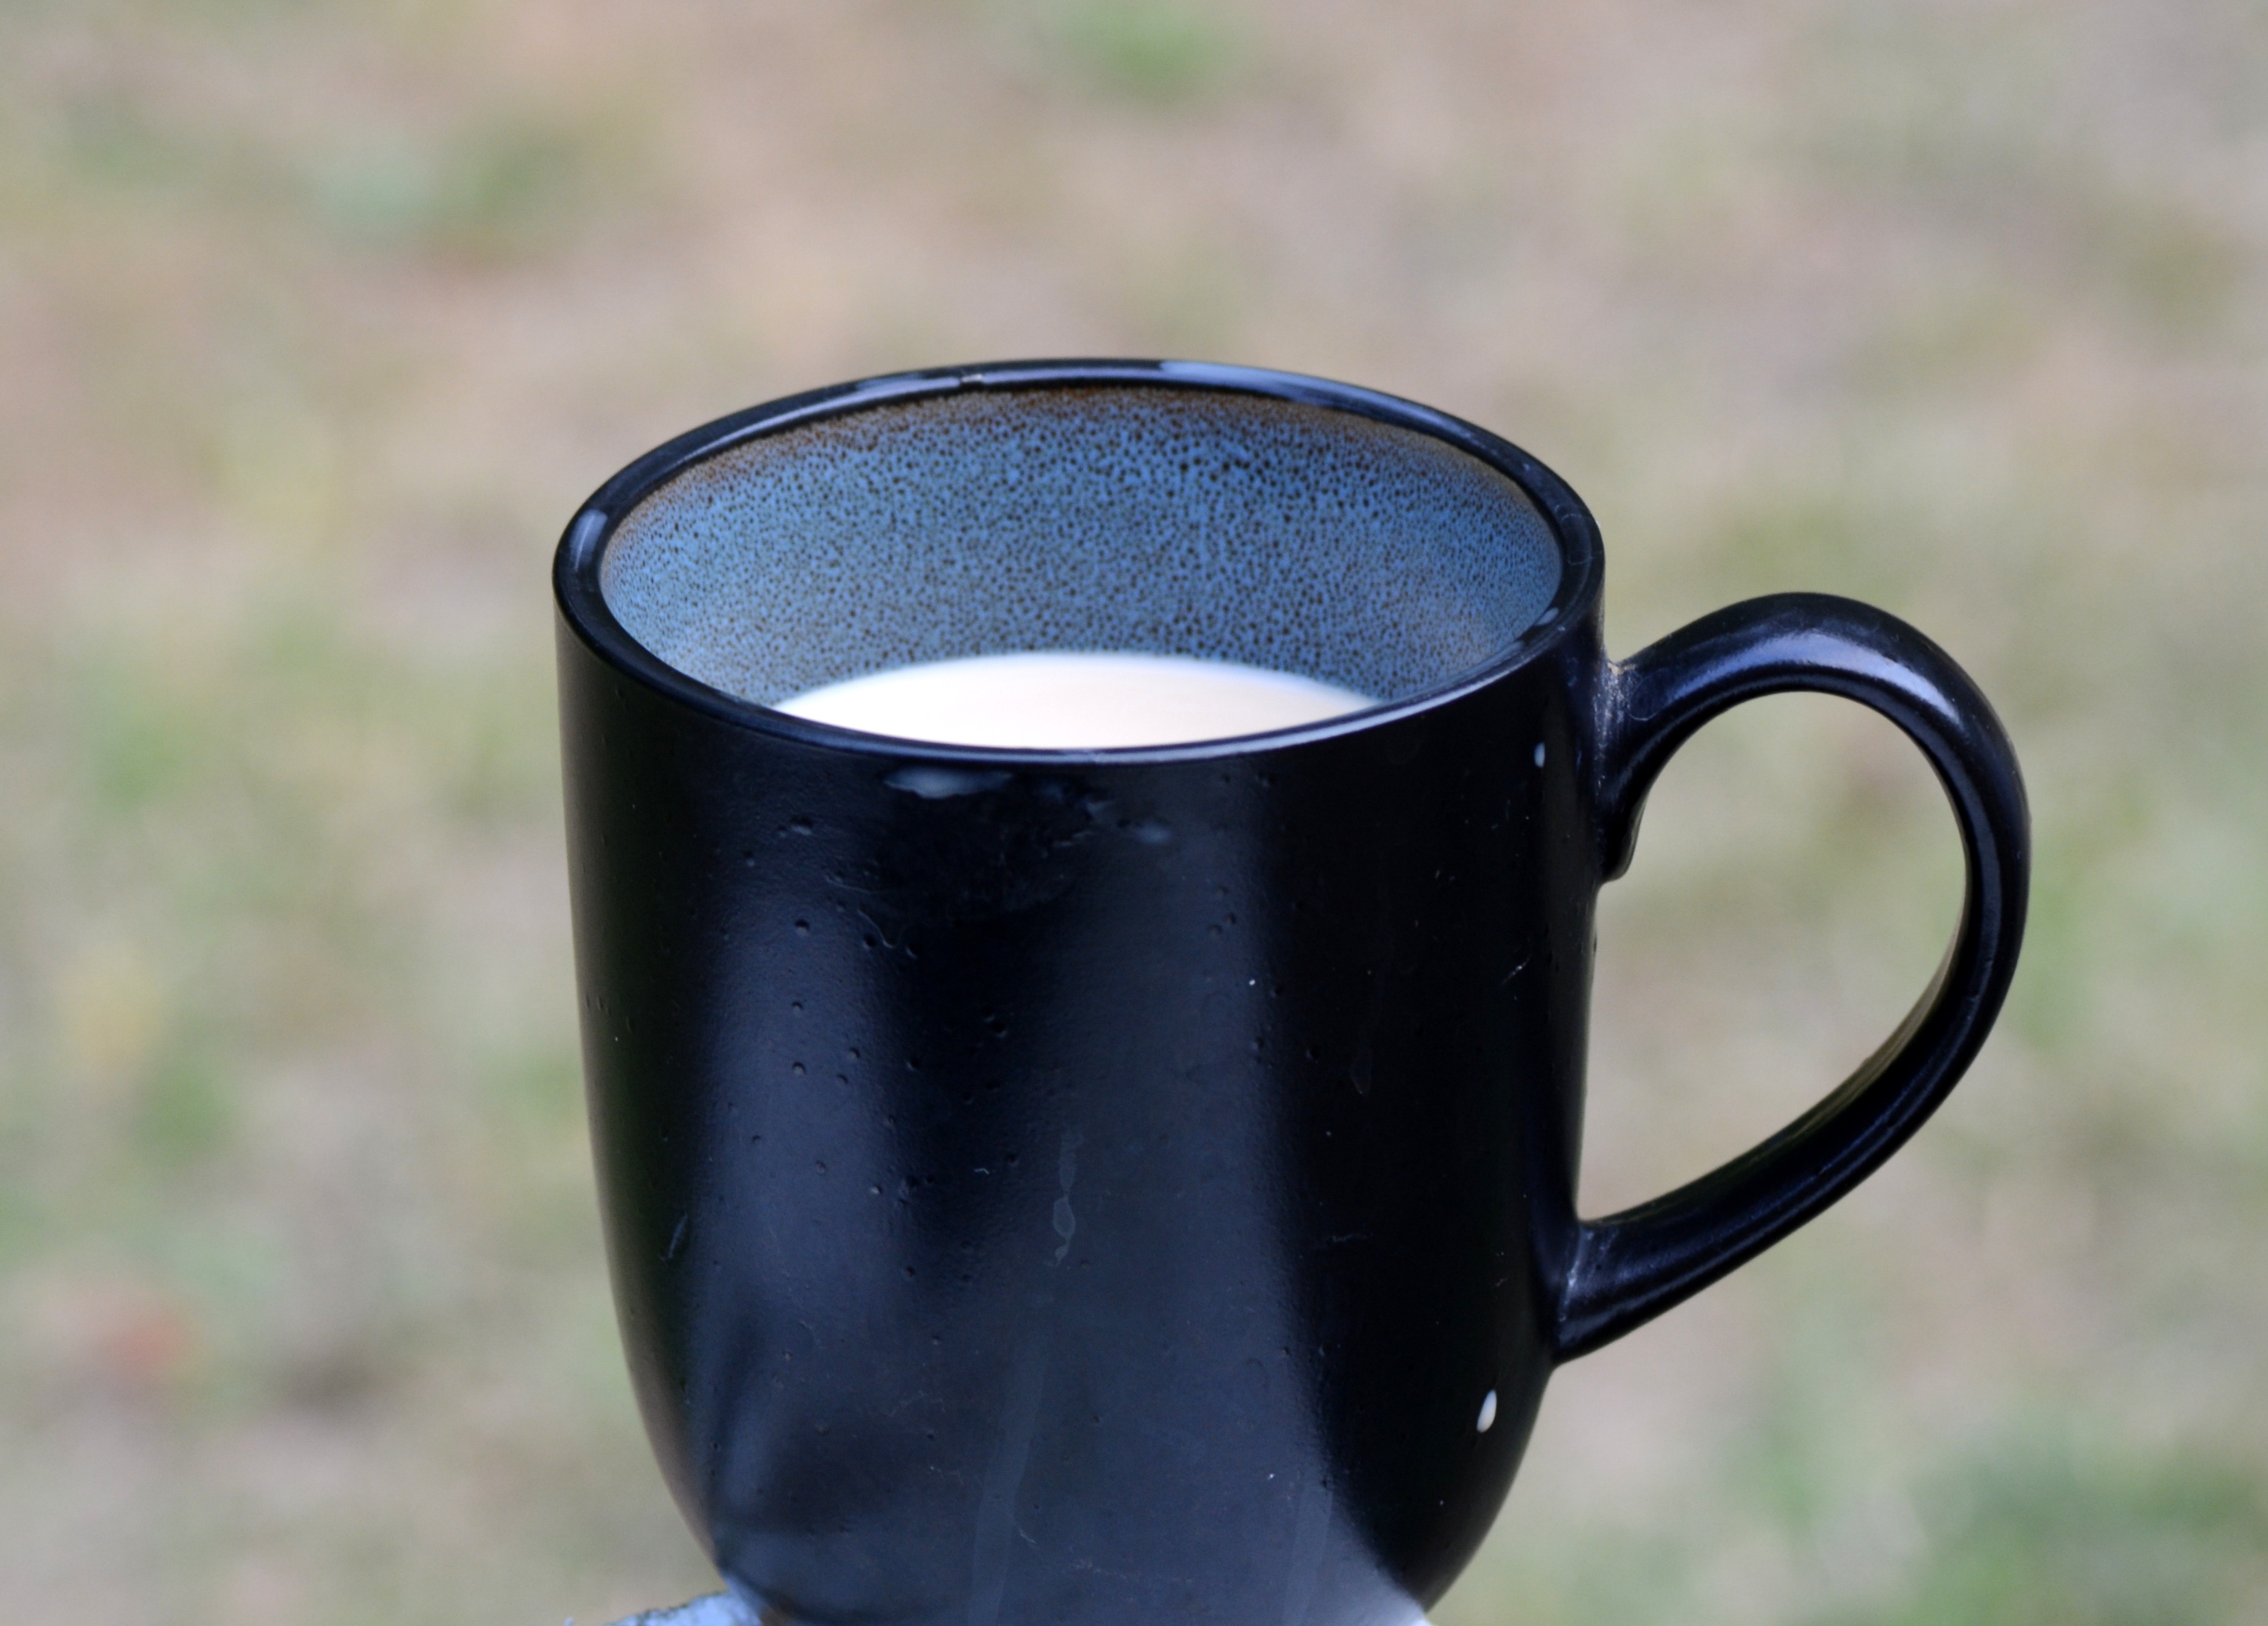
liquid, cafe, coffee, white, warm, morning, dark, coffee bean, aroma, cup, food, saucer, fresh, brown, beverage, drink, blue, black, breakfast, gourmet, espresso, mug, coffee cup, cup of coffee, caffeine, hot, refreshment, break, java, beans, italian, brew, coffee cup isolated, brewed, man made object, drinkware